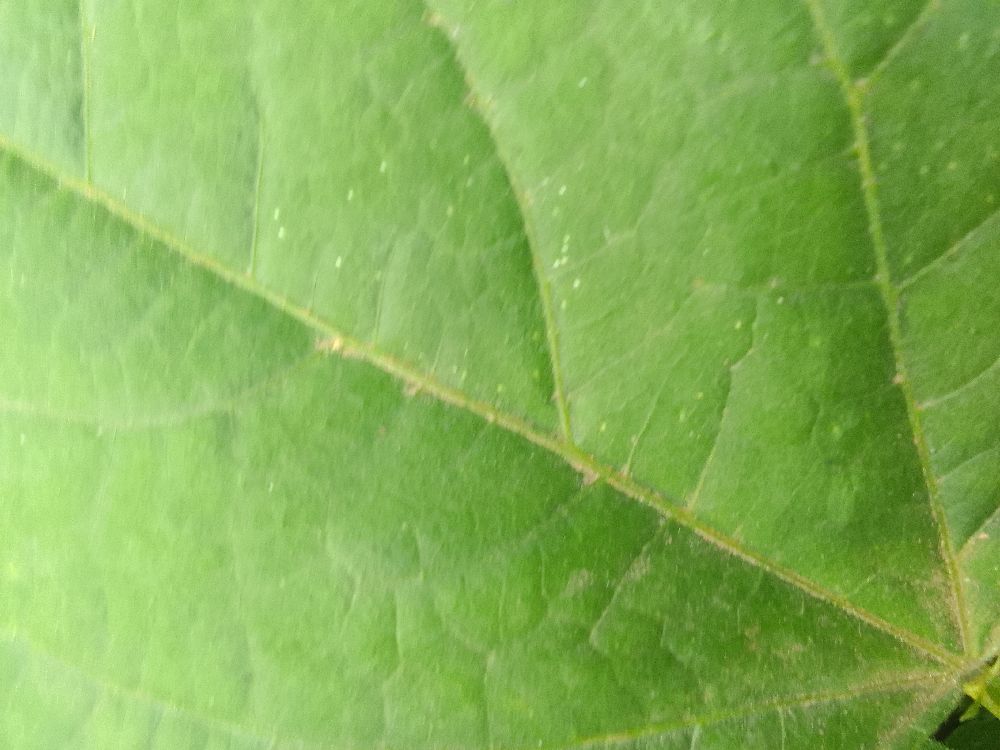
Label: healthy